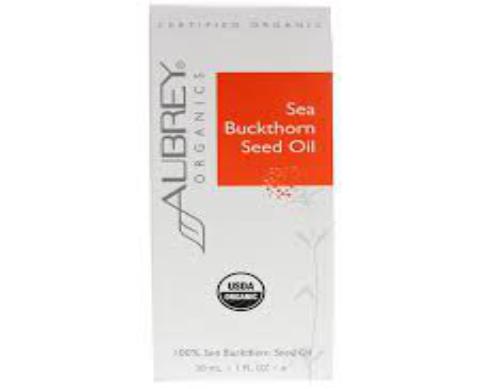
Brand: Aubrey Organics
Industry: Necessities